Léal Souvenir

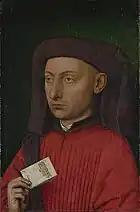
Follower of Jan vanEyck, "Portrait of Marco Barbarigo", 1449–1450. National Gallery, London

The larger middle inscription is in French, using a 12th-century script. It reads "" ("Loyal Remembrance", or "Faithful Souvenir"), and is painted to give the impression that it was carved into the parapet. In 1927 Hippolyte Fierens Gevaert put forward Timotheus of Miletus, a Greek musician and dithyrambic poet born 446. Gevaert held that the portrait was a commemoration of a court artist who had recently died and that the classical reference was intended to flatter his memory. Panofsky largely went with this position in 1949. He speculated that the sitter was the celebrated musician Gilles Binchois, by 1430 a canon at St. Donatian's Cathedral, Bruges. Campbell is sceptical, disclaiming that the sitter "is not dressed as a cleric". Other theories include that the man was a Greek or Lucchese merchant, Henry the Navigator, Jean deCroÿ or, less likely, that it is a self-portrait. Though there is much disagreement, it is probable that he was a native French speaker, and a notary, poet, or member of the "Compagnie du Chapel Vert" ("Society of the Green Hat") at Tournai. Dhanens rejects the theory that the man was a musician on the basis that vanEyck would have made this explicit, portraying him holding a device or emblem clearly symbolising music. She concludes that he is an accountant or lawyer holding a legal or financial document.